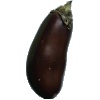
Label: Eggplant 1